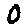
Label: 0